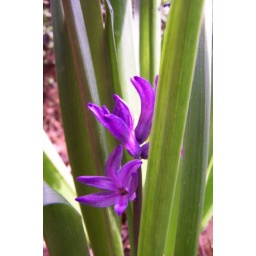
coming up all over the flower bed now